Handcrafts and folk art in the State of Mexico

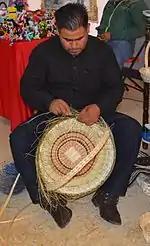
Member of the Apolinar Hernandez Balcazar family making a basket at the Feria de Rebozos in Tenancingo

Stiff vegetable fibers such as reeds are used to make hats, mats and more in addition to baskets for carrying and storage. Most artisans of this type are indigenous and is most commonly done in Jiquipilco, Temascalcingo, Tenancingo and Toluca (in the San Andres Cuexcontitlan and San Cristobal Huichochitlan neighborhoods), where they produce tortilla holders, bags, placemats and more. The use of dyed fibers woven into patterns is a common decorative technique. Most of the designs are passed down from generation to generation. There is also basketry done in Amanalco, Donato Guerra and El Oro, distinguished with ornaments of high fire ceramic, brass and glass.